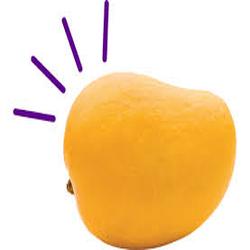
Label: Mango